Monmouth House

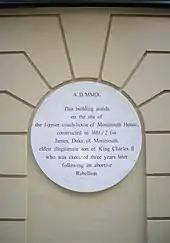
Plaque noting where Monmouth House stood in Soho Square, London

It is not entirely clear why the Bateman family decided to demolish the house, but at the end of the 18th century the area seems to have fallen out of fashion: "as the stream of fashion was setting westwards, they [the Bateman family] travelled along with it, and, pulling down the mansion, let out the site on building leases." The house was pulled down in 1773, which freed up space for more houses in Frith Street, which runs south out of Soho Square. "See also Numbering changes in Frith Street".